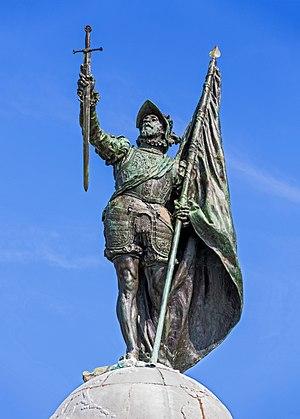
Vasco Núñez de Balboa est un conquistador espagnol né à Jerez de los Caballeros vers 1475 et mort à Acla, au Panama actuel, le 15 janvier 1519. Il est le premier Européen à avoir découvert l'océan Pacifique depuis sa côte orientale en 1513. La fondation d'une ville permanente sur les terres continentales américaines lui assure autant la célébrité qu'une mention dans les manuels.